Chiselbury

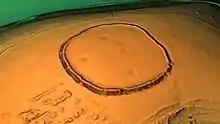
3D view of the digital terrain model

An aerial photograph from 1928 clearly shows the southern cross dyke continuing as a buried feature beneath a trackway which runs along the ridge top, indicating that the trackway came into use after the cross dyke was constructed. An Anglo-Saxon charter also mentions 'the ridgeway' suggesting that the trackway was in use by at least the early medieval period. Referred to as the 'Ten Mile Course' by Dr. Stukeley in 1776, in the medieval and post-medieval periods the trackway was the main route from Wilton to Shaftesbury. By the 18th century it had become a turnpike road, and a map dated to 1773 depicts a toll house immediately to the south of it. The remains of the former toll house structure are visible today as a series of earthworks representing a building platform with a small enclosure immediately to its east.